Shipley Do-Nuts

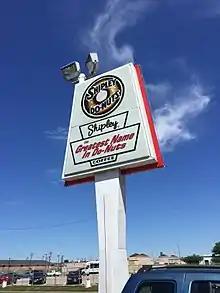
Shipley Do-Nuts Sign used as advertisements on freeways

The current company logo is derived from the original store's sign that consisted of a large, circular doughnut figure to inform customers they sold doughnuts. Since the original store began, the doughnut-shaped logo has been updated various times, but constantly kept the same theme. In its different updates, elements such as font, brightness, shading and sizing have been slightly changed overtime. In the mid-2010s, the company attempted to implement an alternate logo, but it was short-lived.